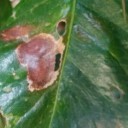
Label: Miner